Judy Onofrio

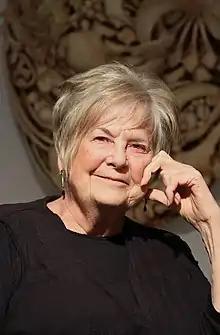
Onofrio in her studio

Judy Onofrio is an American artist who lives and works in Rochester, Minnesota, United States.